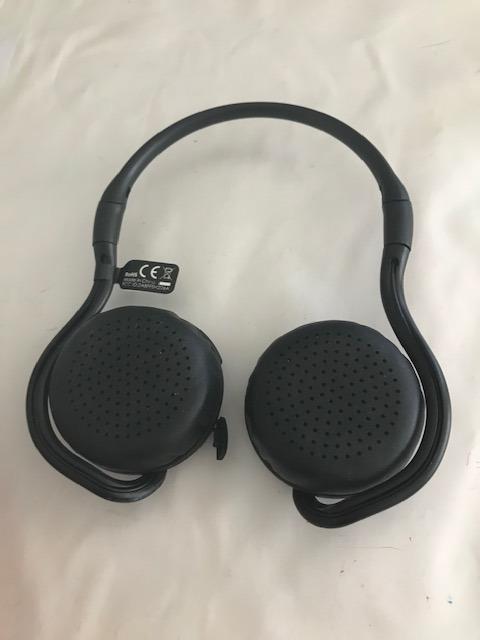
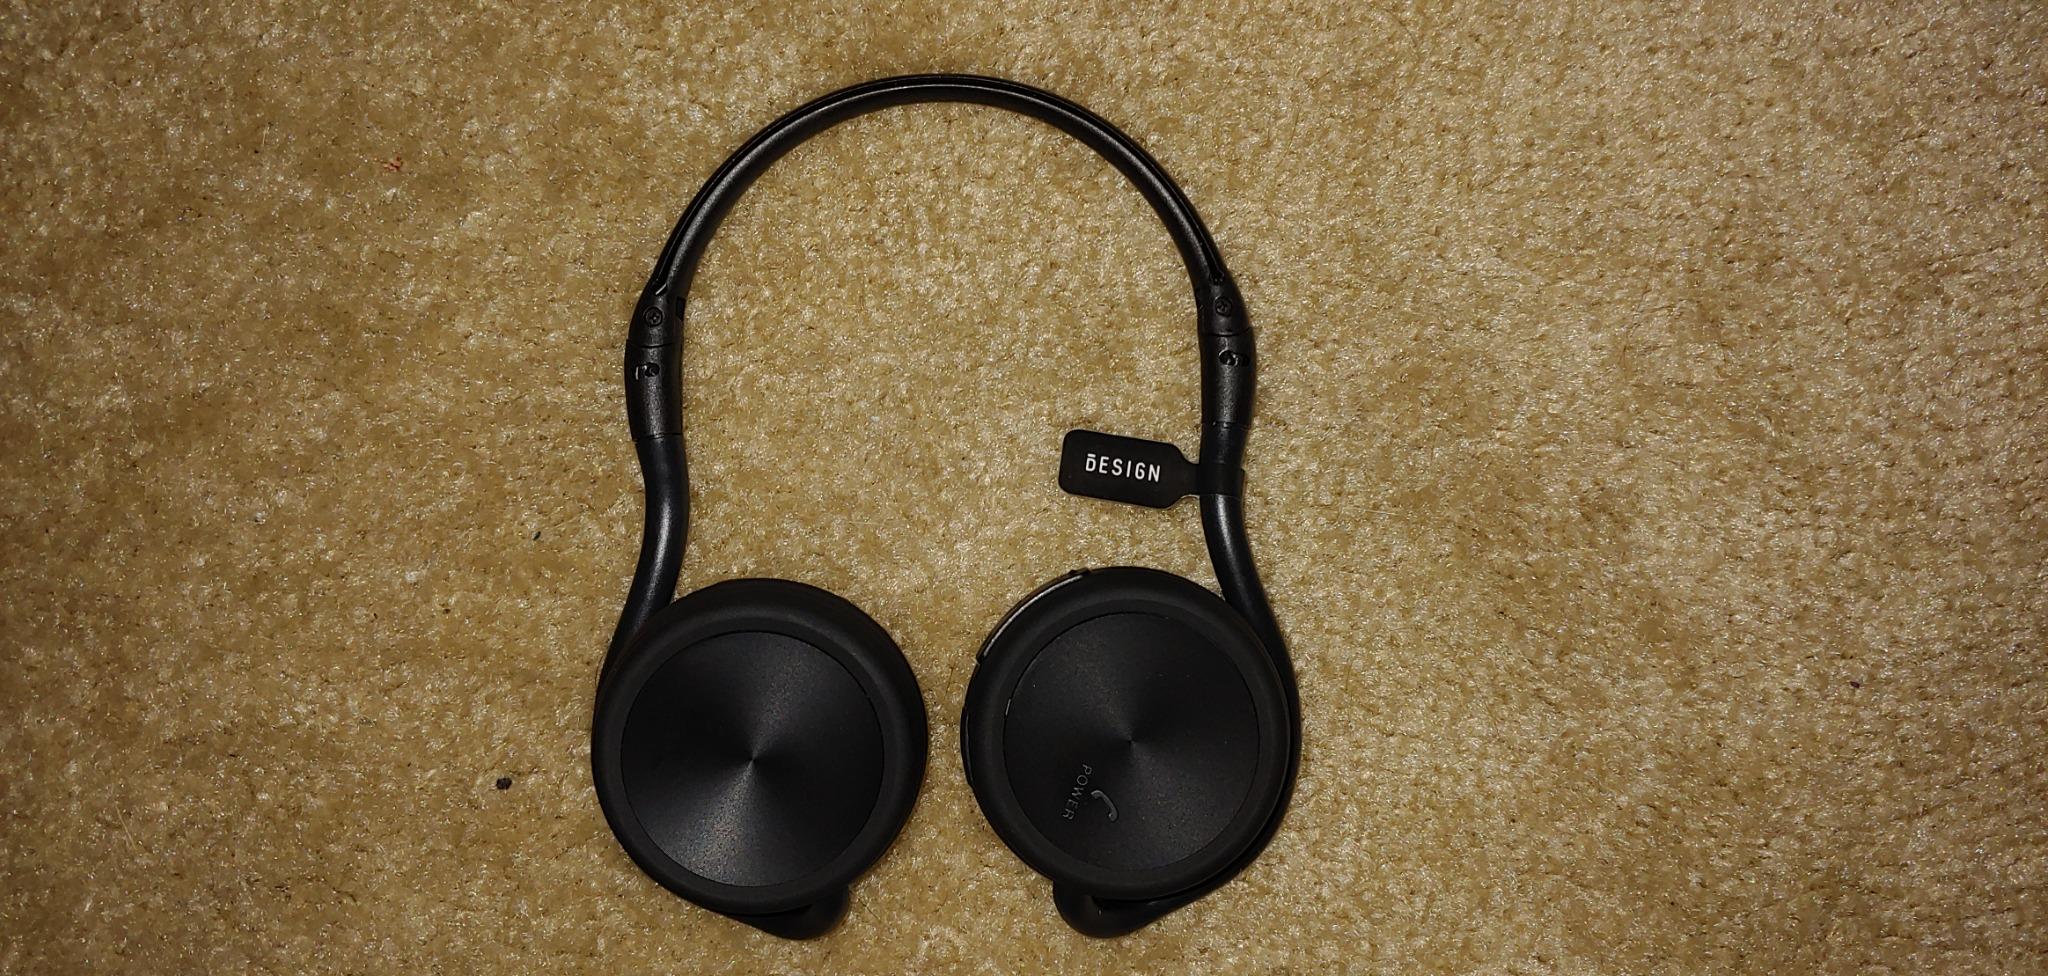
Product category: headphones
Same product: yes